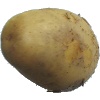
Label: white_potato